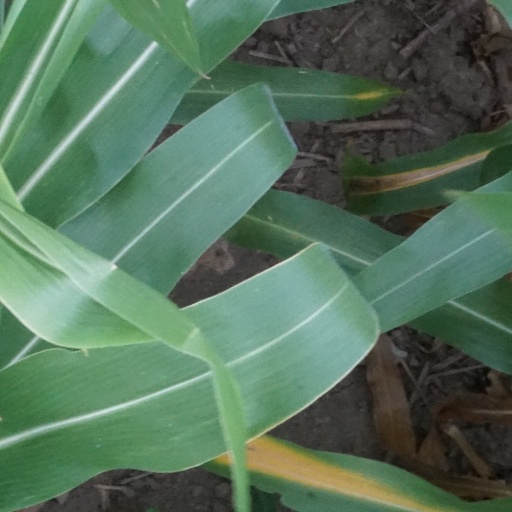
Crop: maize; corn